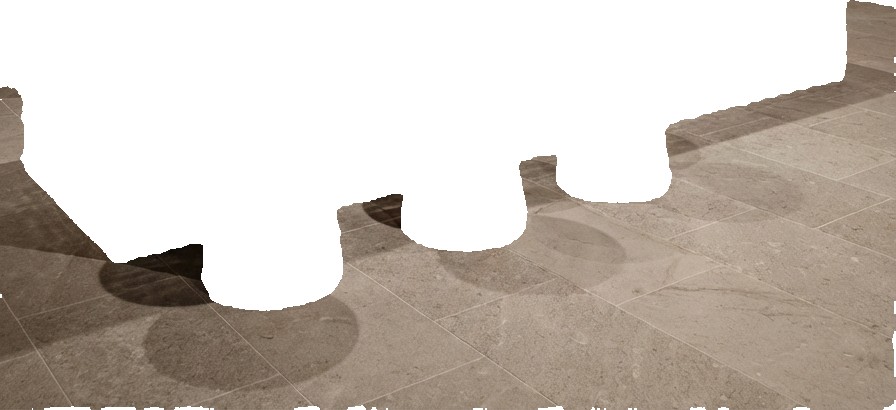
Surface category: floors